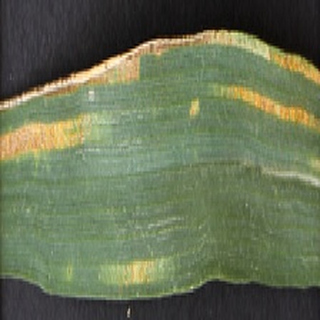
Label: wheat_yellow_rust